Tanda, Ambedkar Nagar

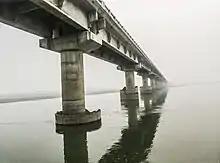
View of Tanda Kalwari Bridge from Ghaghara River.

The town is situated north east from district headquarter Akbarpur. The town is directly connected with Basti by National Highway 28 passing through Tanda-Kalwari Bridge. The town is connected to Banda by National Highway 128 via Akbarpur, Sultanpur and Raebareli.